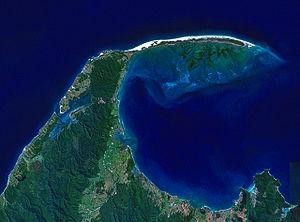
Les marais maritimes, marais littoraux ou marais salés sont des terres basses de faible pente soumises au rythme des marées. Ils sont en général créés par accumulation de vase dans des zones de faible courant, peu soumises à l'érosion marine qui se concentre au niveau des chenaux de marée. La végétation les couvrant varie selon la latitude : herbacée en zones tempérées et froides, forestière en zone chaude. Cependant, certains auteurs restreignent la définition aux seuls marais comportant une végétation herbacée.
Golden Bay, en français « baie d'or » ou « baie dorée », est une baie peu profonde à l'extrémité nord-ouest de l'île du Sud de la Nouvelle-Zélande, en Océanie, au sud-ouest de l'océan Pacifique.
La rivière Aorere est située dans l’île du Sud de la Nouvelle-Zélande dans la région de Tasman.